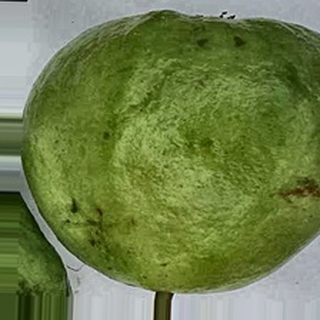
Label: healthy_guava